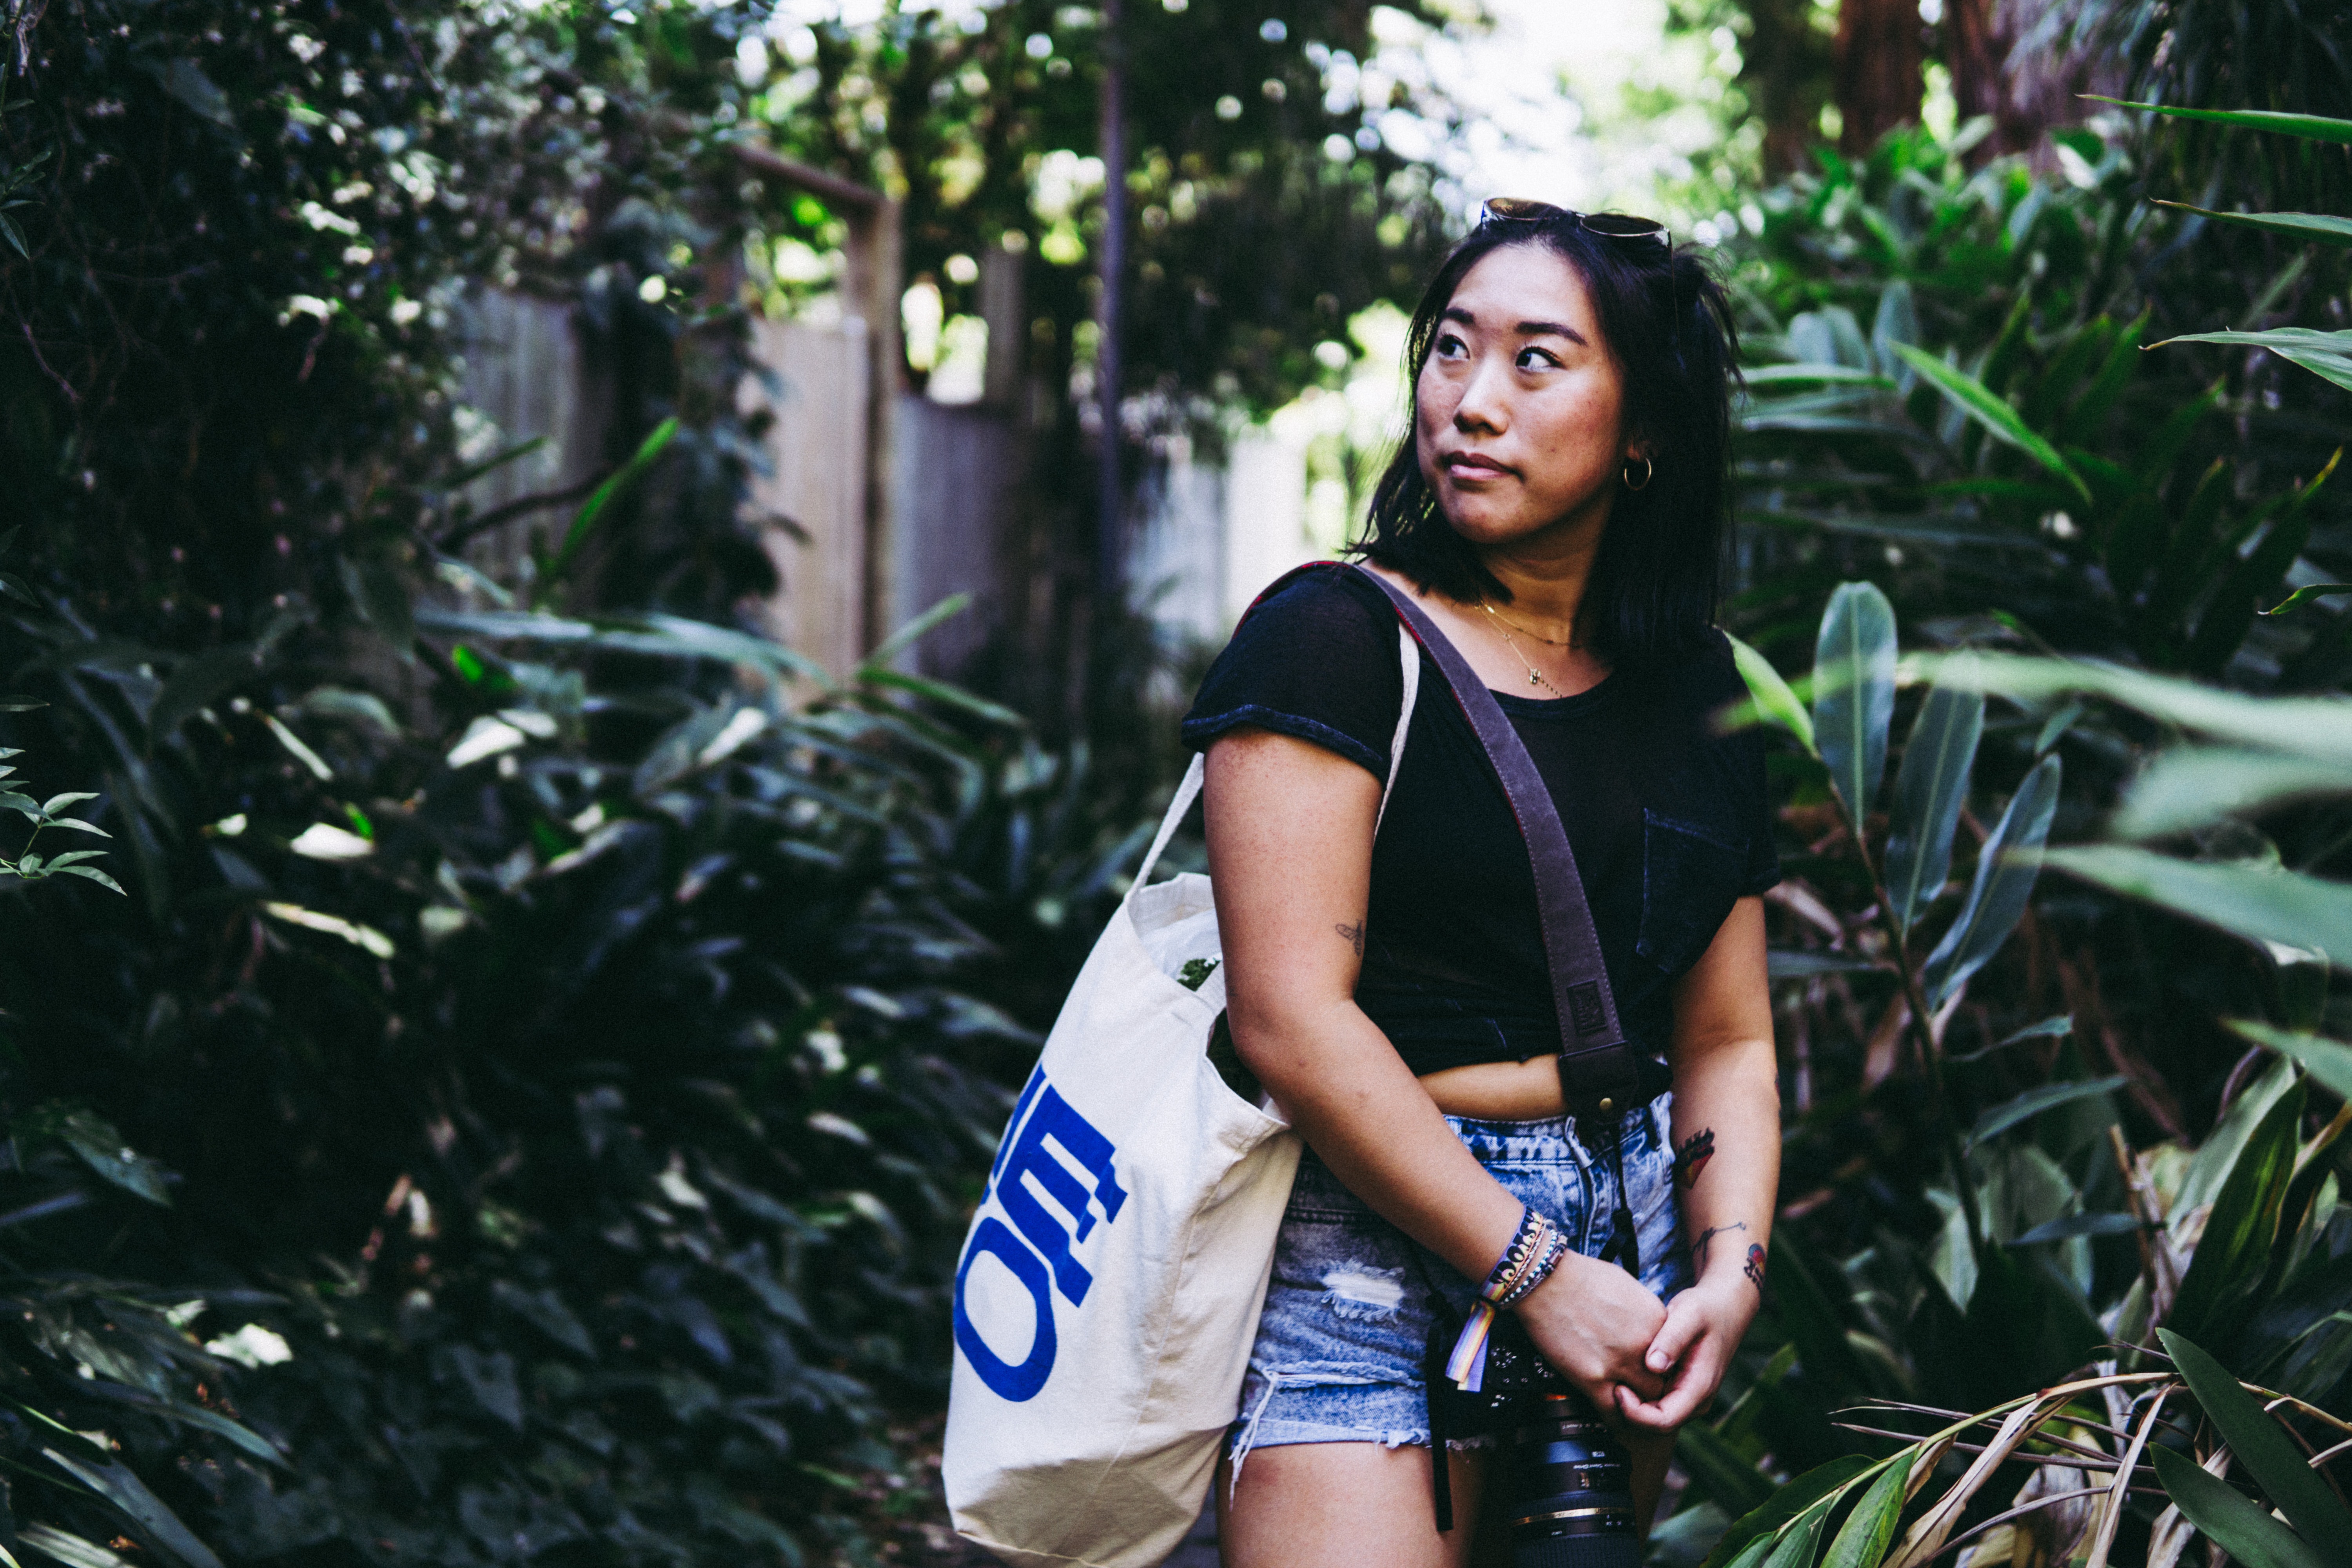
photograph, jungle, natural environment, tree, photography, adaptation, plant, forest, photo shoot, t shirt, black hair, leisure, rainforest, style